Incendiary Blonde

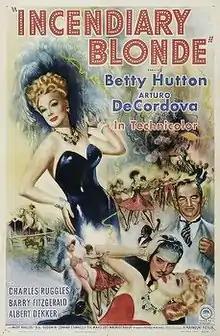
theatrical release poster

Incendiary Blonde is a 1945 American musical drama film biography of 1920s nightclub star Texas Guinan. Filmed in Technicolor by director George Marshall and loosely based on a true story, the picture stars actress Betty Hutton as Guinan. The film's title is a play on incendiary bombs being used in World War II.